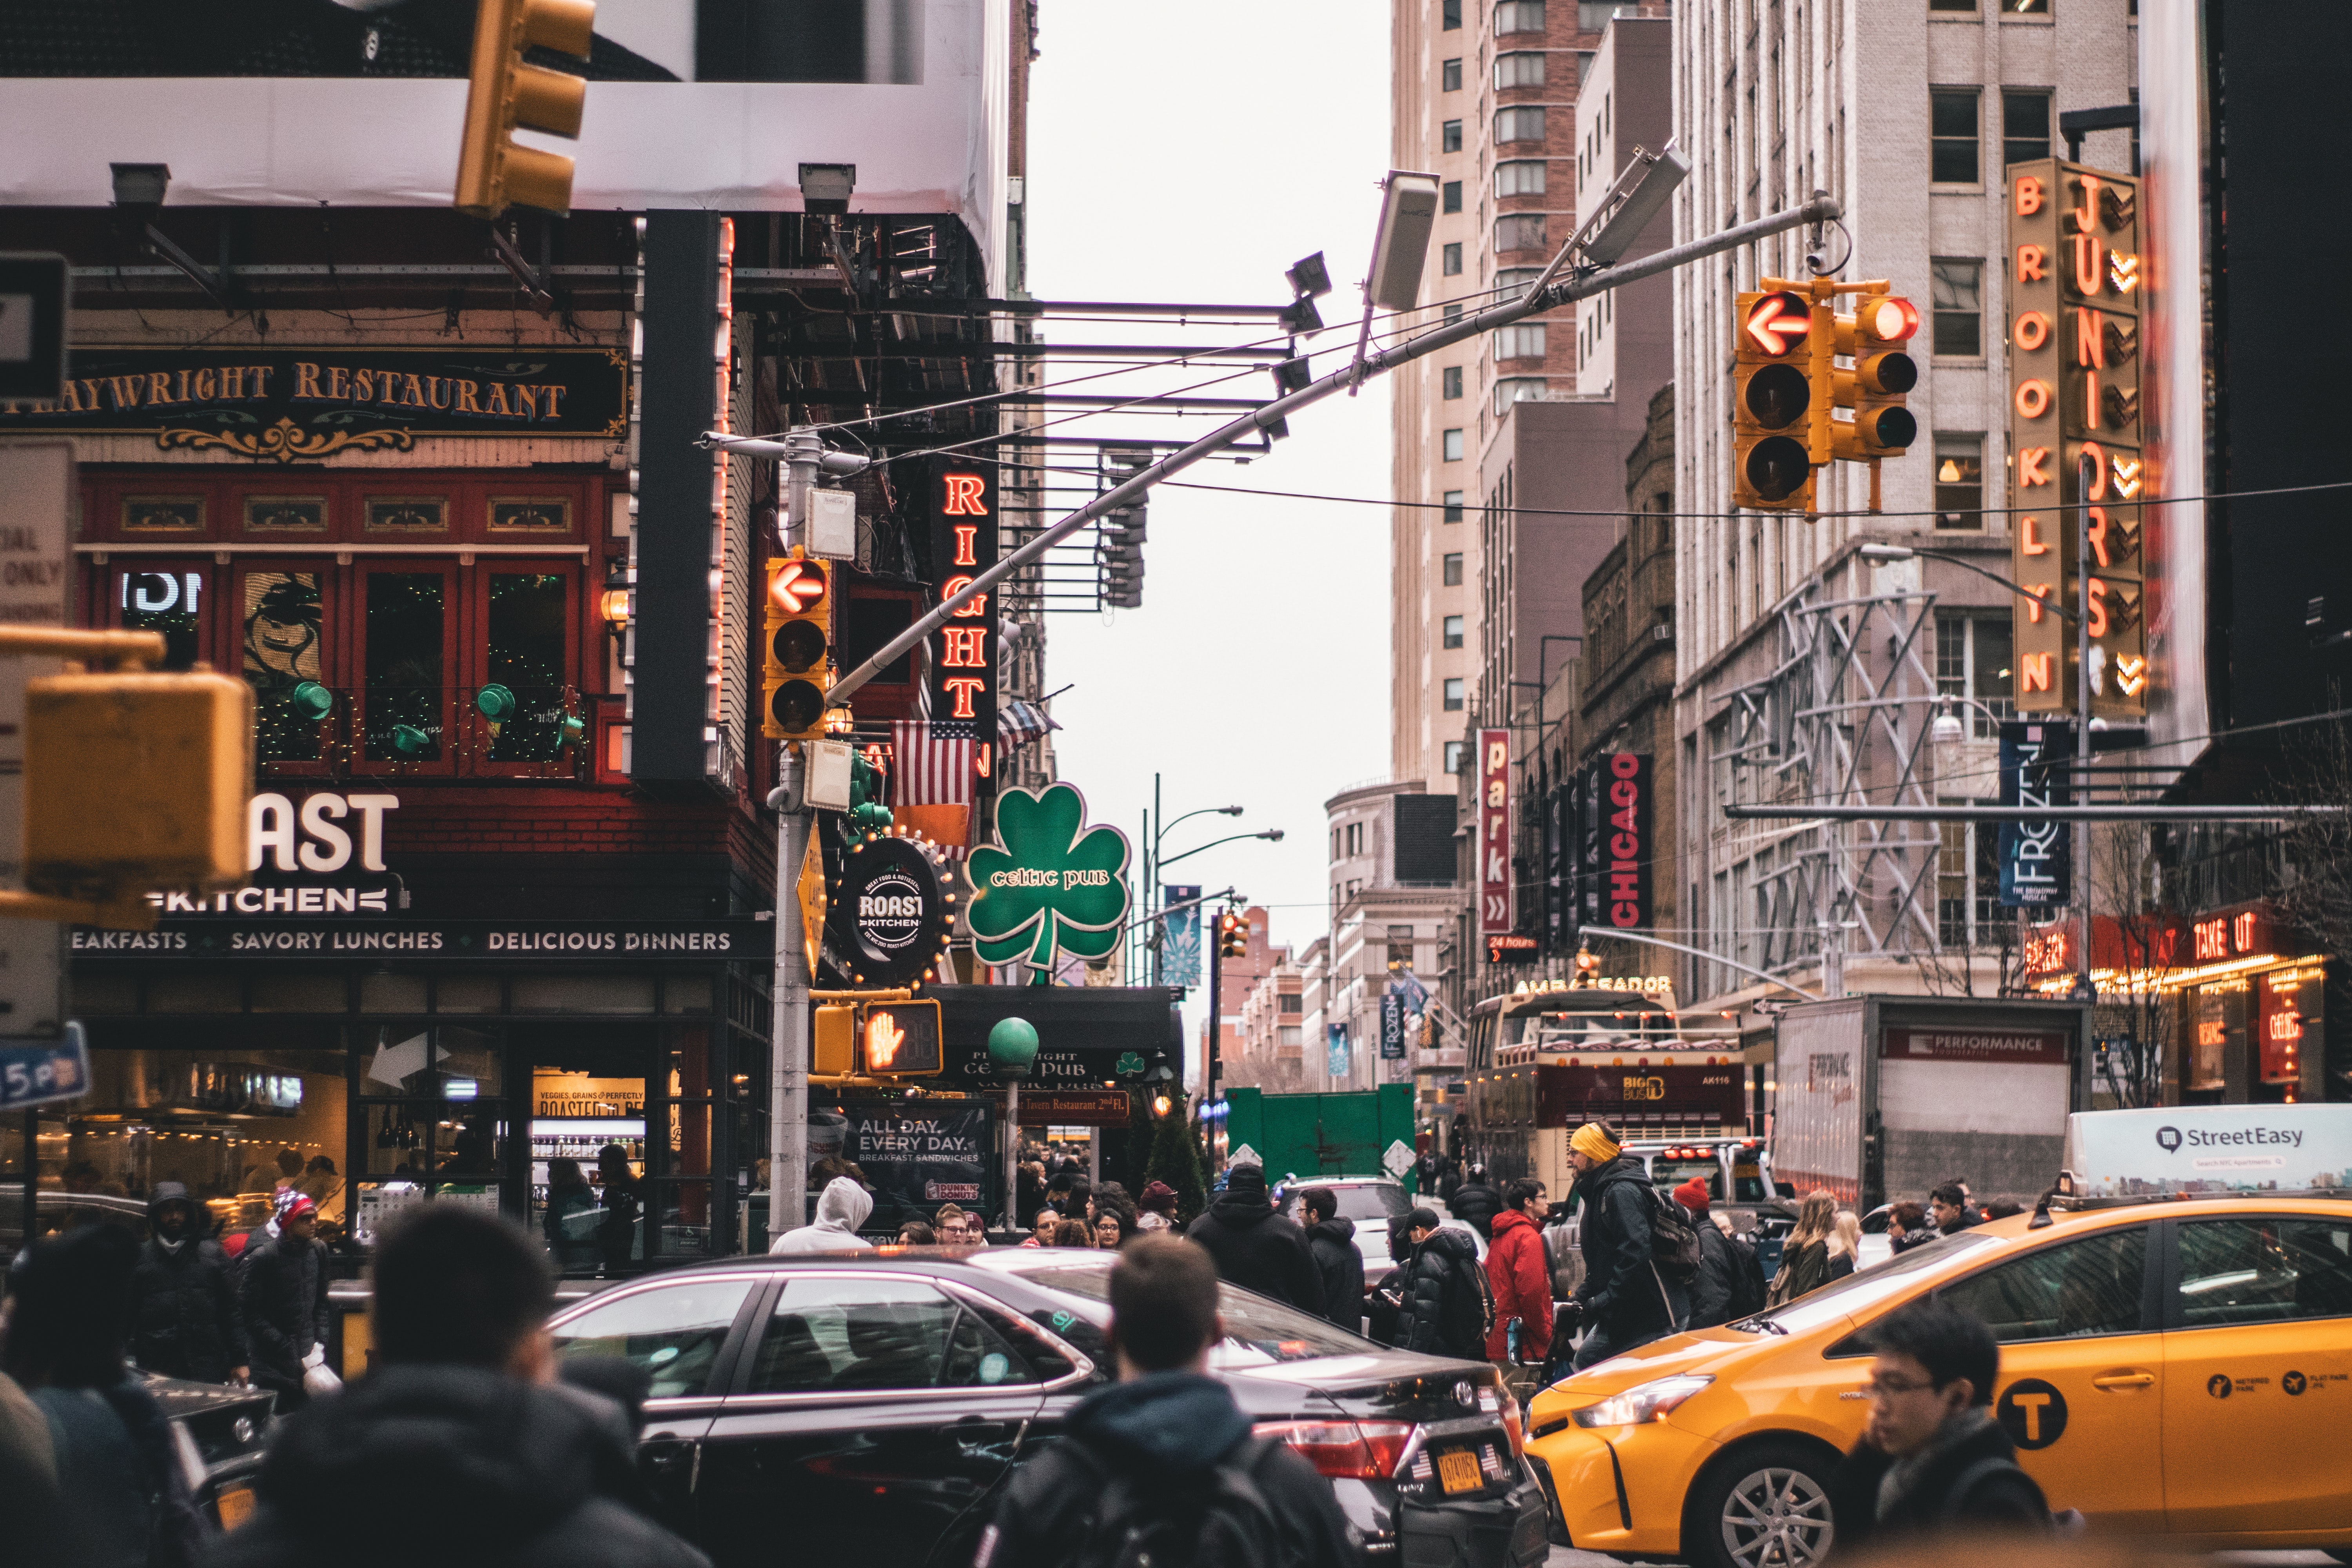
urban area, metropolis, traffic, city, metropolitan area, downtown, town, street, human settlement, taxi, neighbourhood, transport, vehicle, cityscape, yellow, car, building, architecture, road, skyscraper, infrastructure, traffic congestion, mixed use, night, pedestrian, subcompact car, city car